Cyborg 009 VS Devilman

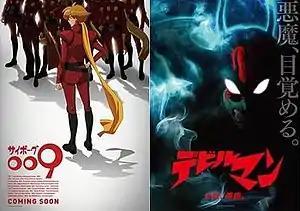
The film was originally announced as two separate projects.

Before Go Nagai became the author of "Devilman", he worked as an assistant to Shotaro Ishinomori, drawing backgrounds for the "Cyborg 009" manga. It was reported in "Sankei Sports" that he wished to do a collaboration with Ishinomori.